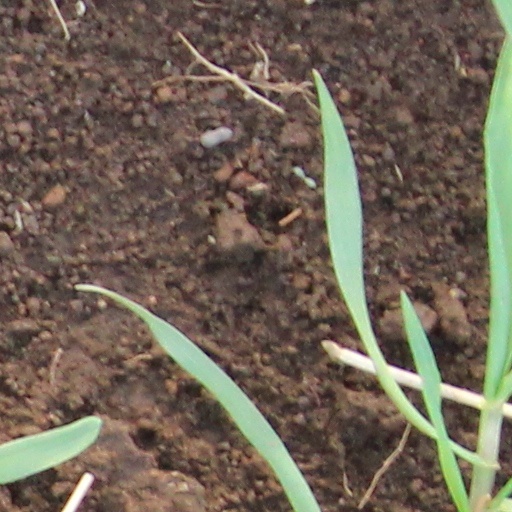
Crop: wheat